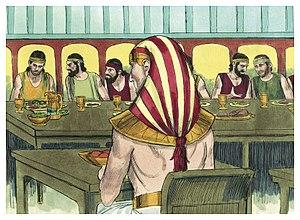
Illustration biblique du livre de la Genèse chapitre 43 עברית: 43 האיור המקראי של change me! פרק हिन्दी: {{{hi}}} अध्याय change me! की पुस्तक की बाइबिल चित्रण Bahasa Indonesia: Ilustrasi Alkitab dari Kitab Kejadian pasal 43 Italiano: Illustrazione biblica del libro della change me! Capitolo 43 日本語: change me!43章の本の聖書の実例 Jawa: Ilustrasi Alkitab saking Kitab Purwaning Dumadi pasal 43 한국어: change me! 43 장 장부의 성경 그림 Bahasa Melayu: Ilustrasi Alkitab dari Kitab Kejadian pasal 43